AC power plugs and sockets

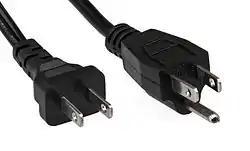
Ungrounded vs grounded NEMA plugs

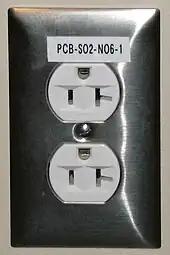
5-20RA (Canada) or 5-20R (US) T-slot socket mounted with the earth hole up. The neutral connection is the wider T-shaped slot on the right.

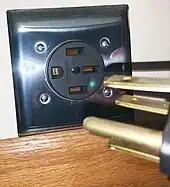

In modern installations in Italy (and in other countries where Type L plugs are used) it is usual to find sockets that can accept more than one standard.